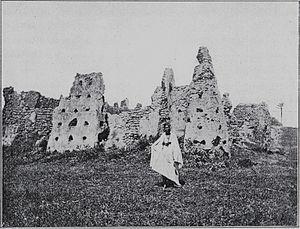
Devant une mosquée de Bouna détruite par les sofa de Samori.